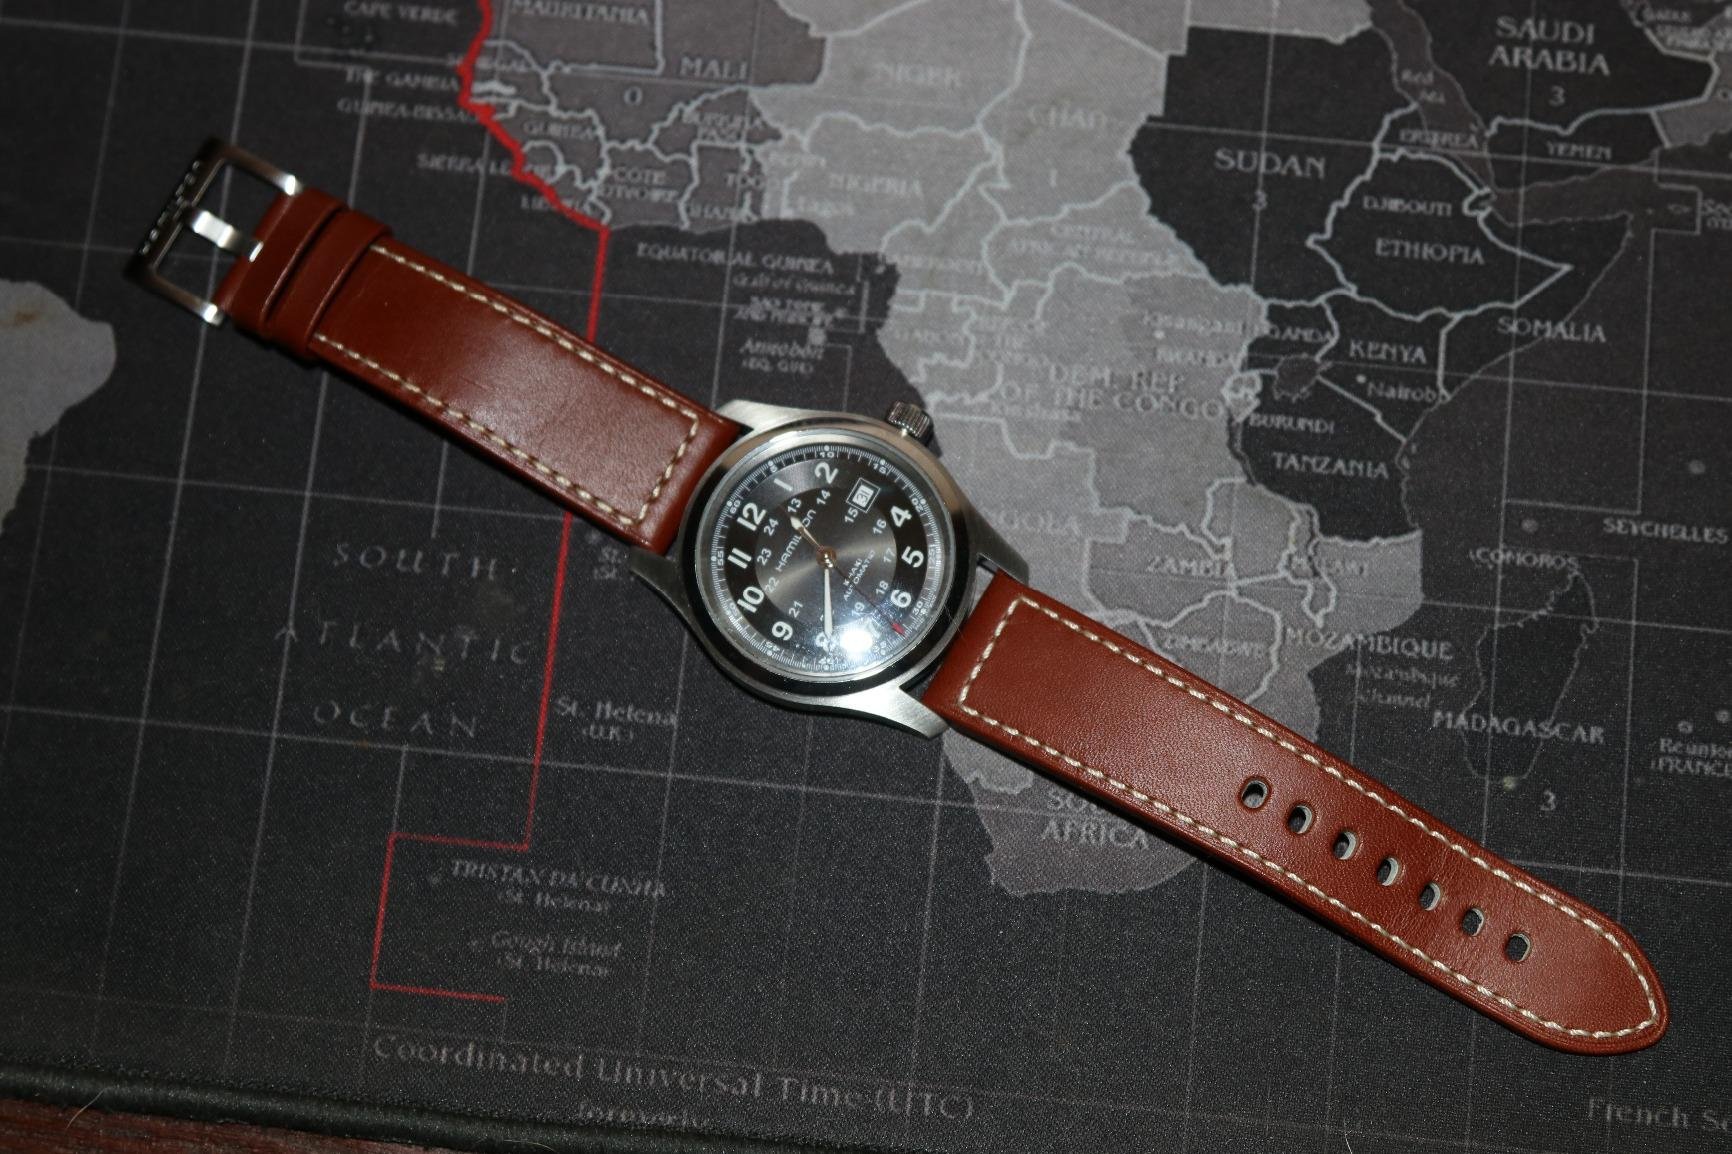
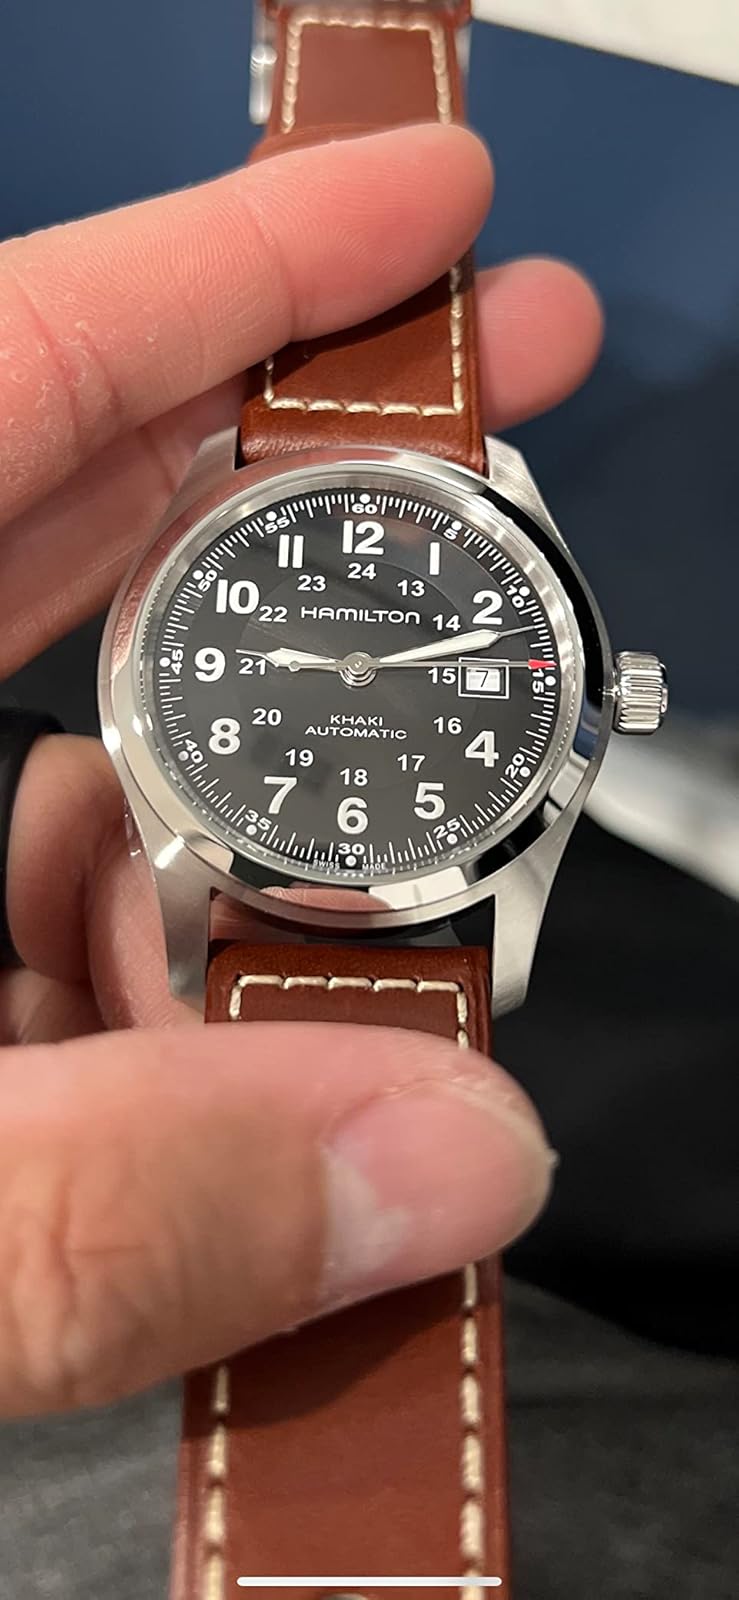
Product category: accessories_watch
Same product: yes